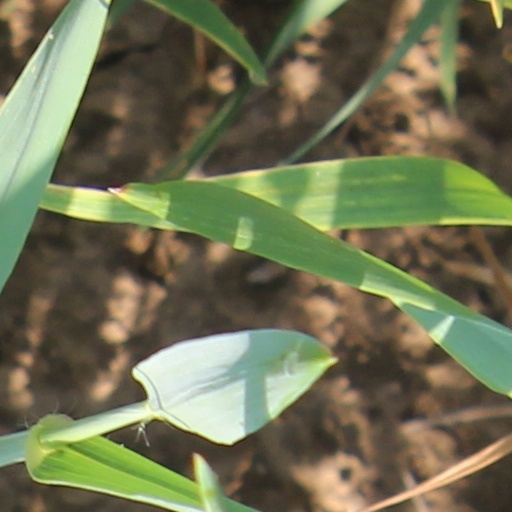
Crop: wheat